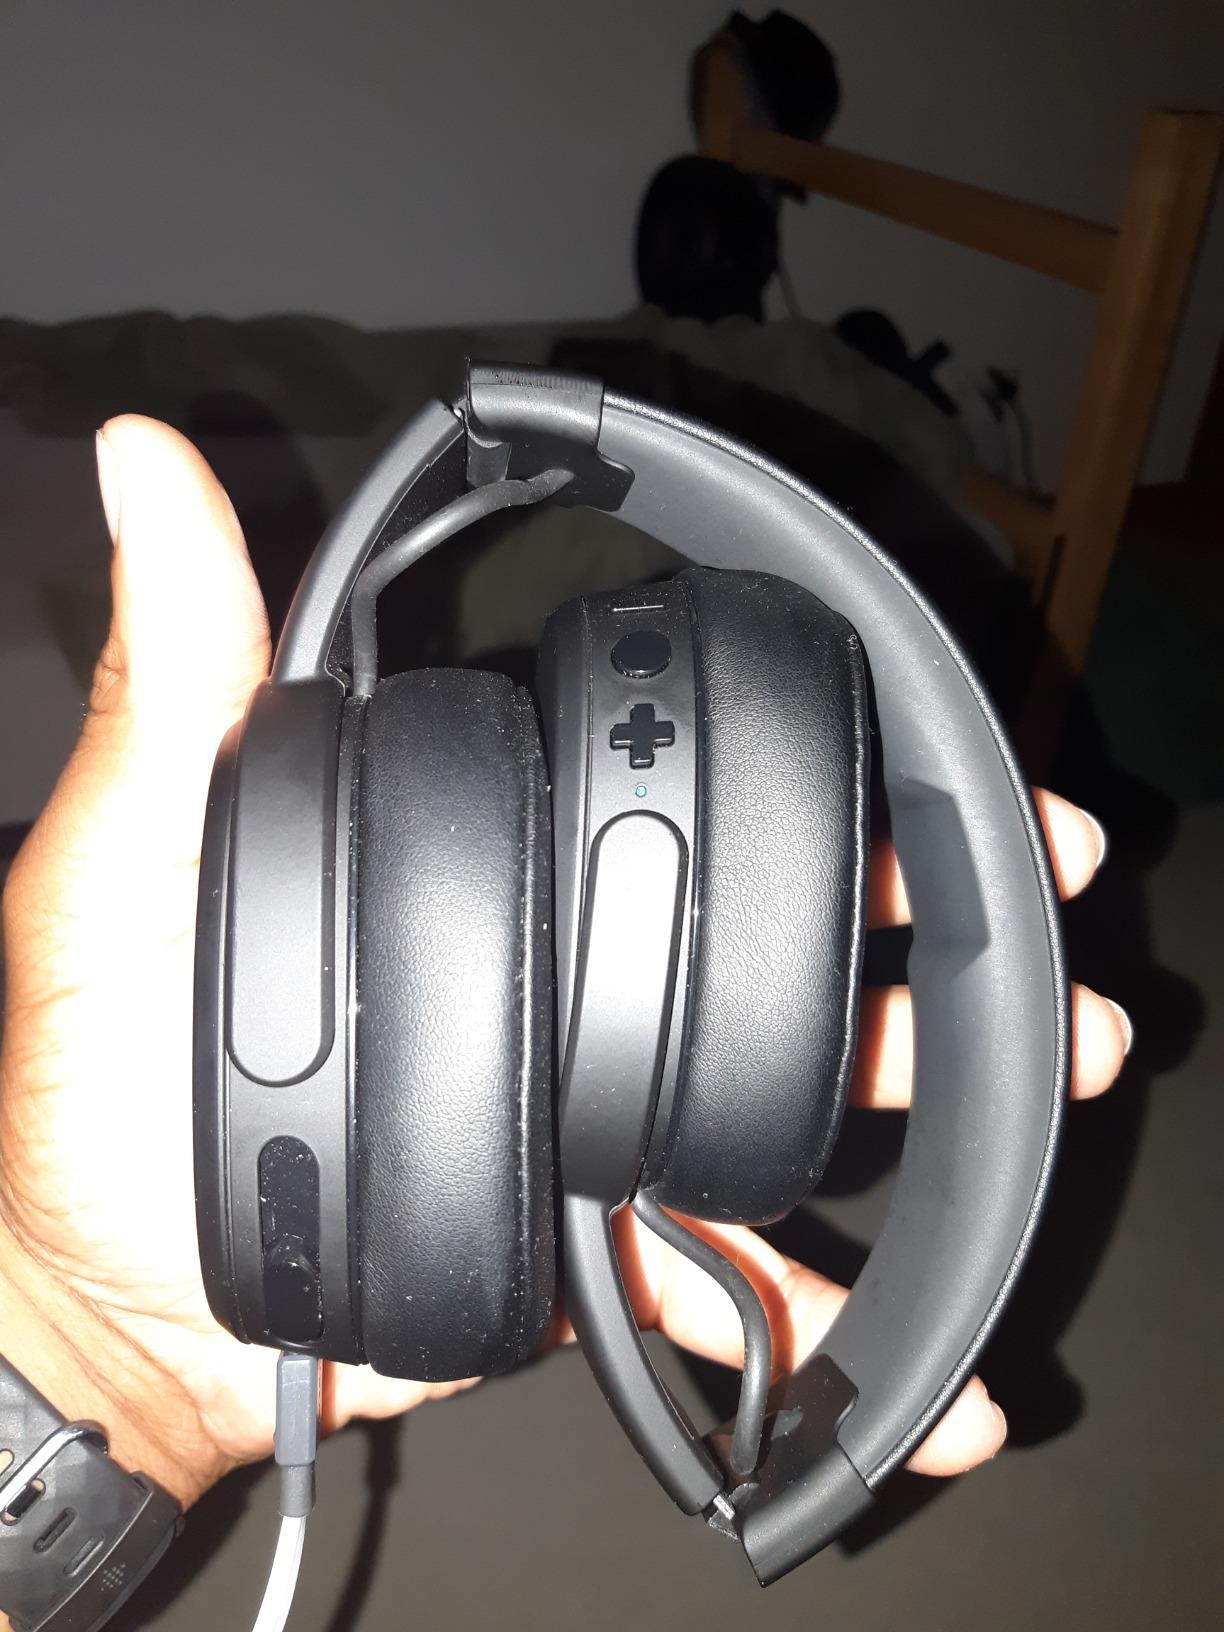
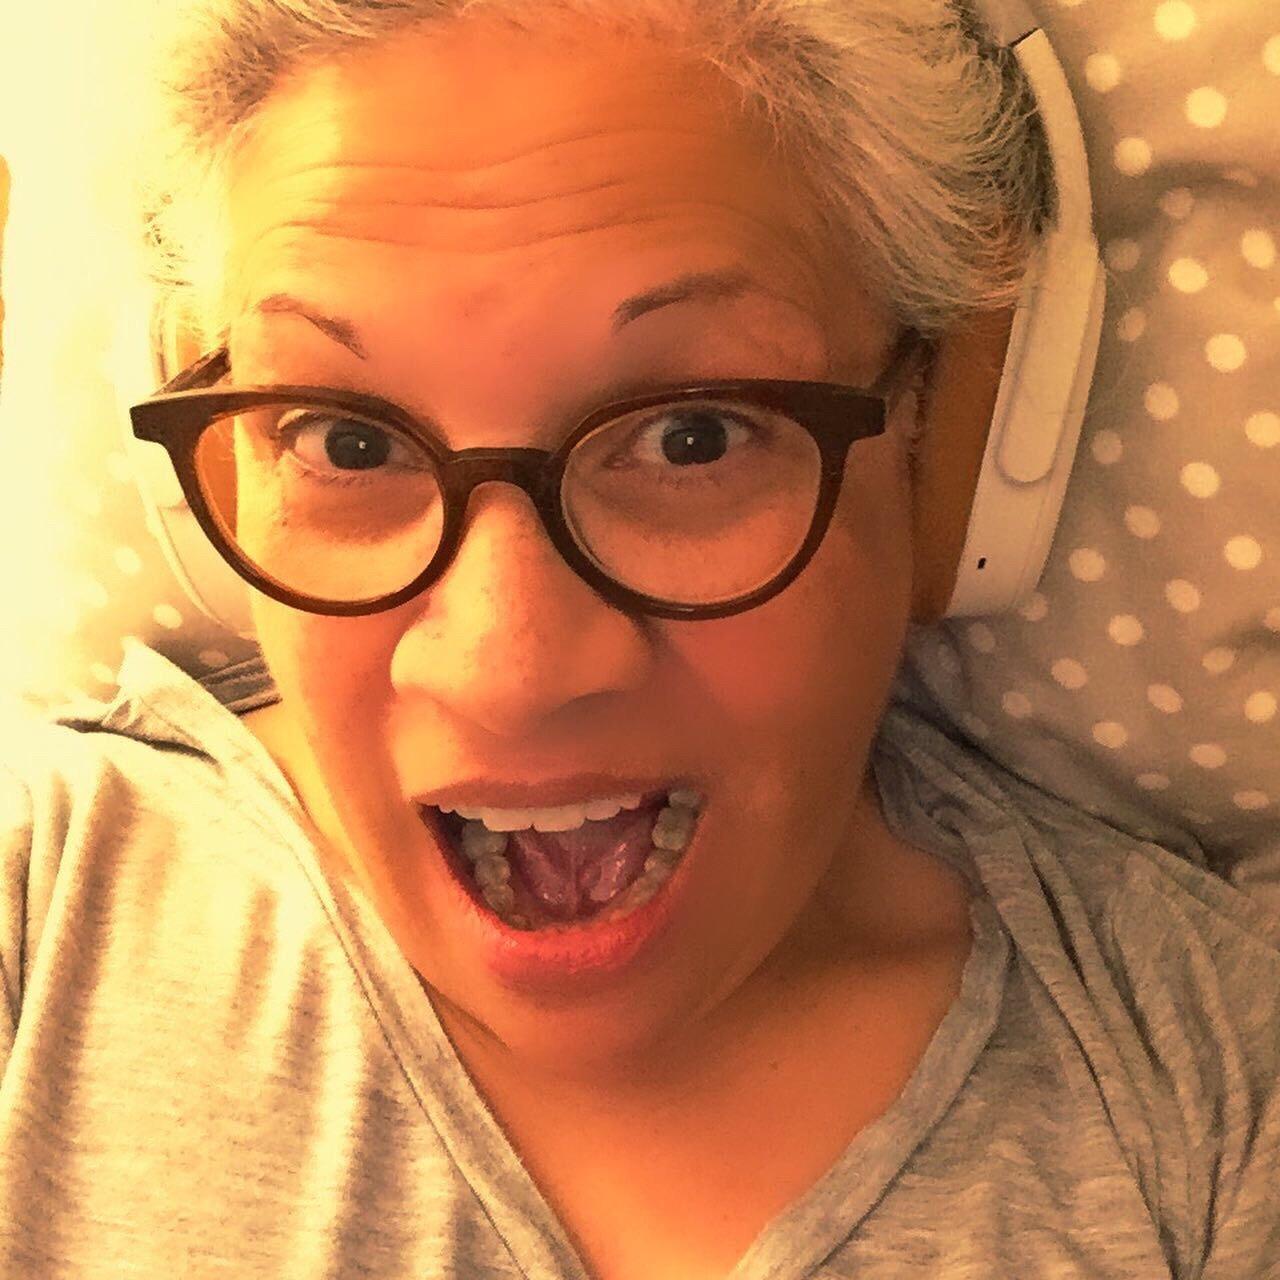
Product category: headphones
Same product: no